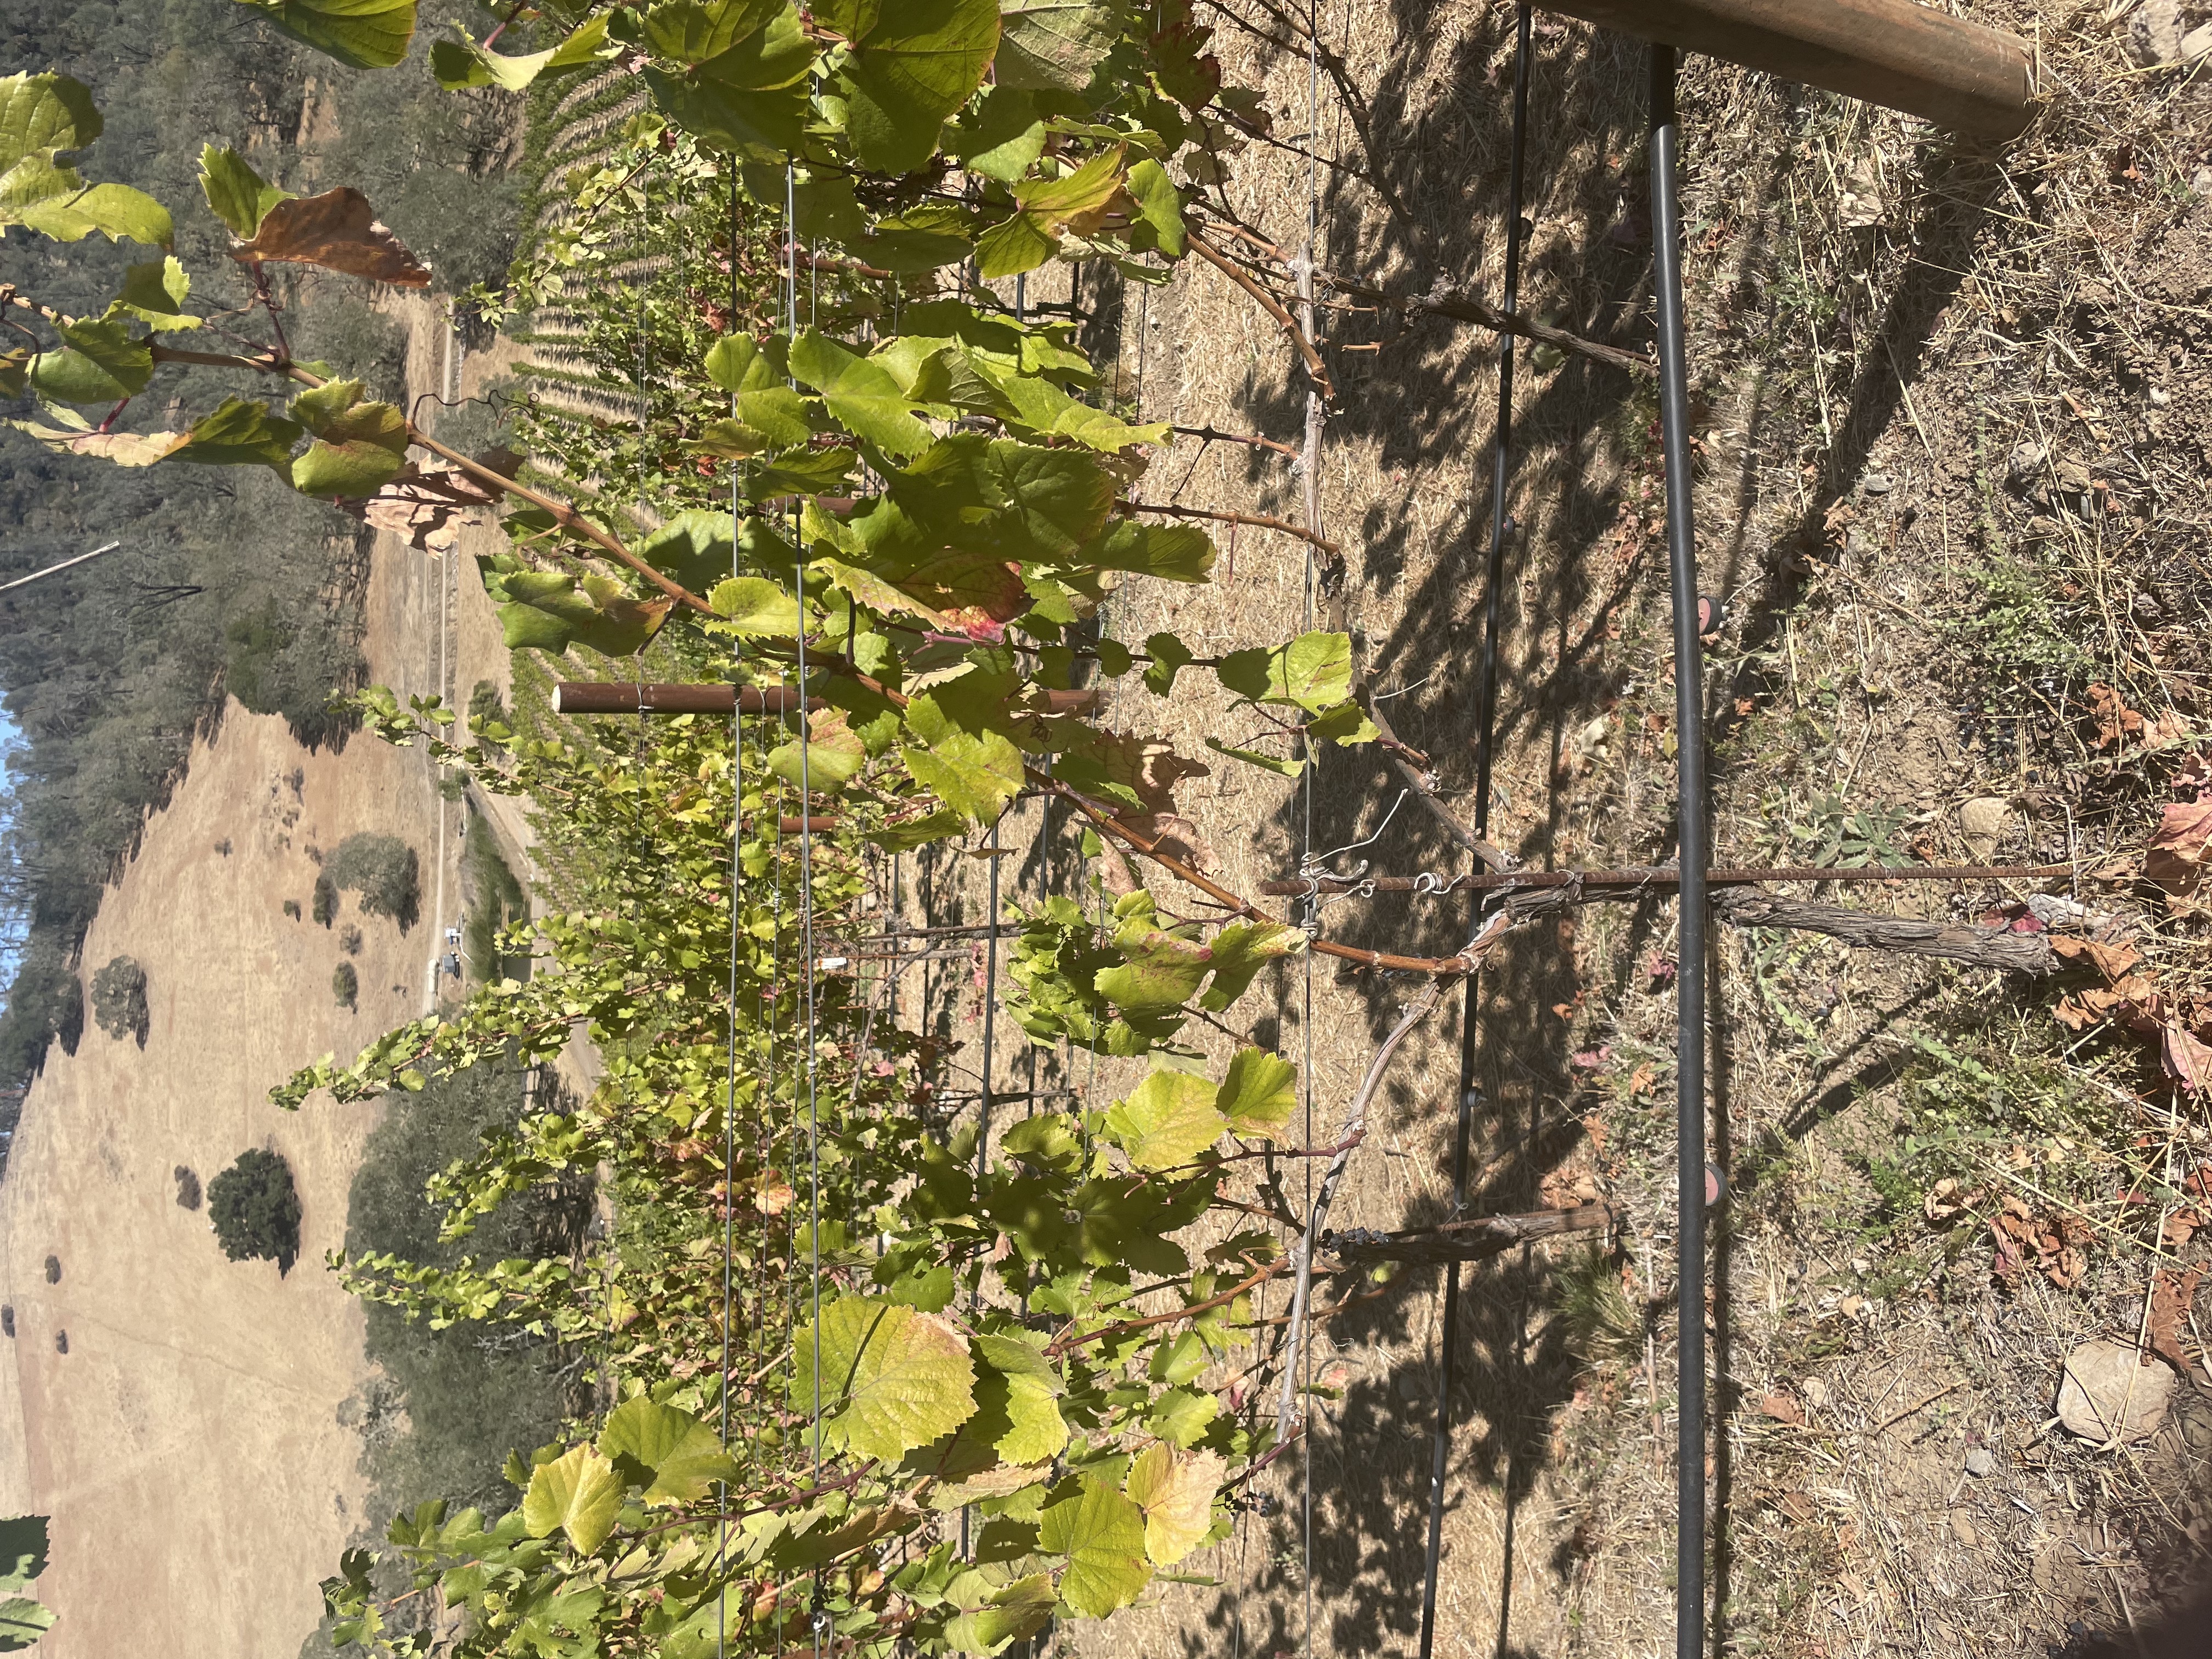
Label: Red Blotch